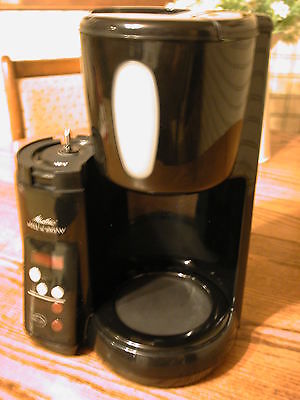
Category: coffee maker